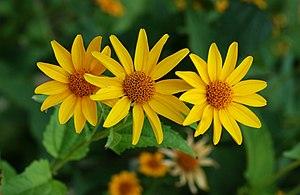
fr:Heliopsis helianthoides. Jardin des Plantes, Paris.